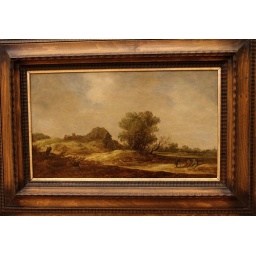
Jan van GOYEN, Peasant house in the sand dunes, 1631